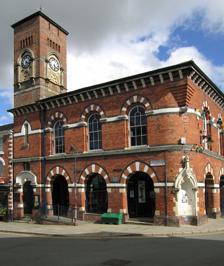
Building: Assembly Rooms, Presteigne
Country: United Kingdom
Year built: 1865
Municipal Building in Presteigne, Wales The Assembly Rooms, Presteigne Native name Ystafelloedd Cynnull Llanandras ( Welsh ) The Assembly Rooms, Presteigne Location Broad Street, Presteigne Coordinates 52°16′24″N 3°00′23″W / 52.2734°N 3.0064°W / 52.2734; -3.0064 Built 1865 Architect Thomas Nicholson Architectural style(s) Italianate style Listed Building – Grade II Official name Market Hall Designated 26 March 1985 Reference no. 8852 Shown in Powys The Assembly Rooms in Presteigne ( Welsh : Ystafelloedd Cynnull Llanandras ), formerly Presteigne Town Hall ( Welsh : Neuadd y Dref Llanandras ), is a municipal building in Broad Street, Presteigne , Powys , Wales . The structure, which accommodates a public library on the ground floor and an arts centre on the first floor, is a Grade II listed building . History In the early 1860s, a group of local businessmen led by the local member of parliament , Sir Richard Green-Price , whose seat was at Norton Manor, decided to form a company known as the "Presteigne Market Hall & Public Room Company" to finance and erect a new municipal building for the town: the site they selected in Broad Street had been occupied by the local post office and, before that, by the Black Lion Inn. The foundation stone for the new building was laid by Lady Mary Jones-Brydges on 23 October 1863. It was designed by Thomas Nicholson of Hereford in the Italianate style , built in red brick with stone finishings and the market hall was officially opened to the public on 1 November 1865. The design involved an asymmetrical main frontage with four bays facing onto Broad Street; the left hand bay, which slightly projected forward, took the form of a three-stage clock tower with a doorway with a moulded segmental architrave in the first stage, a lancet window in the second stage and clock faces with ornamental stone surrounds in the third stage, all surmounted by a pyramid -shaped roof and a weather vane . The other three bays contained openings with voussoirs on the ground floor and round headed windows with voussoirs on the first floor. There were three bays finished in a similar style in Hereford Street and, at roof level, there was a wide cornice supported by brackets . Internally, the principal rooms were the market hall on the ground floor and the assembly rooms on the first floor. In the early years of the life of the building, the assembly rooms were used for petty session hearings and the building was referred to as the "Town Hall". However, the company which had developed the building got into financial difficulty from an early stage and, in 1882, ownership passed to Elizabeth Abley who, as the principal lender, held a mortgage over the building. The borough council, which had not met for many years, was abolished under the Municipal Corporations Act 1883 . Following significant population growth, largely associated with the status of Presteigne as a market town, the area became an urban district in 1894. The new urban district council acquired the building in 1903 and used the assembly rooms as council offices and, following a decline in use of the market, converted the former market hall for storage of the local horse-drawn fire engine. A cinema operated on the first floor of the building from 1934 until it closed in 1966. The building subsequently accommodated a furniture shop and then, after a period of disuse, Mid Border Arts, which had been established in the Shire Hall in 1988, moved into the assembly rooms in 1992. An extensive programme of refurbishment works costing £95,000, carried out with financial support from the Arts Council of Wales , was completed in 1995. The works included fitting out the ground floor for use as a public library and the first floor for use as an arts centre. Notes